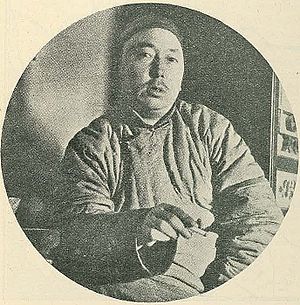
Teh Wang
Teh Wang eller Demtjigdonrov var en mongolsk aristokrat og leder af en selvstændighedsbevægelse i Indre Mongoliet. Under den 2. kinesisk-japanske krig var han regeringschef over Mengjiang, en mongolsk stat støttet af Japan.